Crandon Park

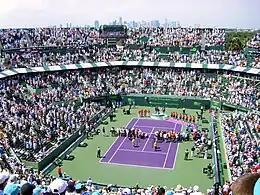
Just south of Downtown Miami (in background), Crandon Park was home to the Miami Open from 1987 to 2018.

The land Crandon Park occupies was once part of the largest coconut plantation in the United States, operated by William John Matheson and his heirs. In 1940 the Matheson family donated of their land to Dade County (now Miami-Dade County) for a public park. In return, county commissioner Charles H. Crandon promised that the county would build a causeway to Key Biscayne. World War II delayed construction, but the causeway opened in 1947.